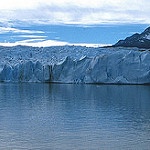
Label: glacier